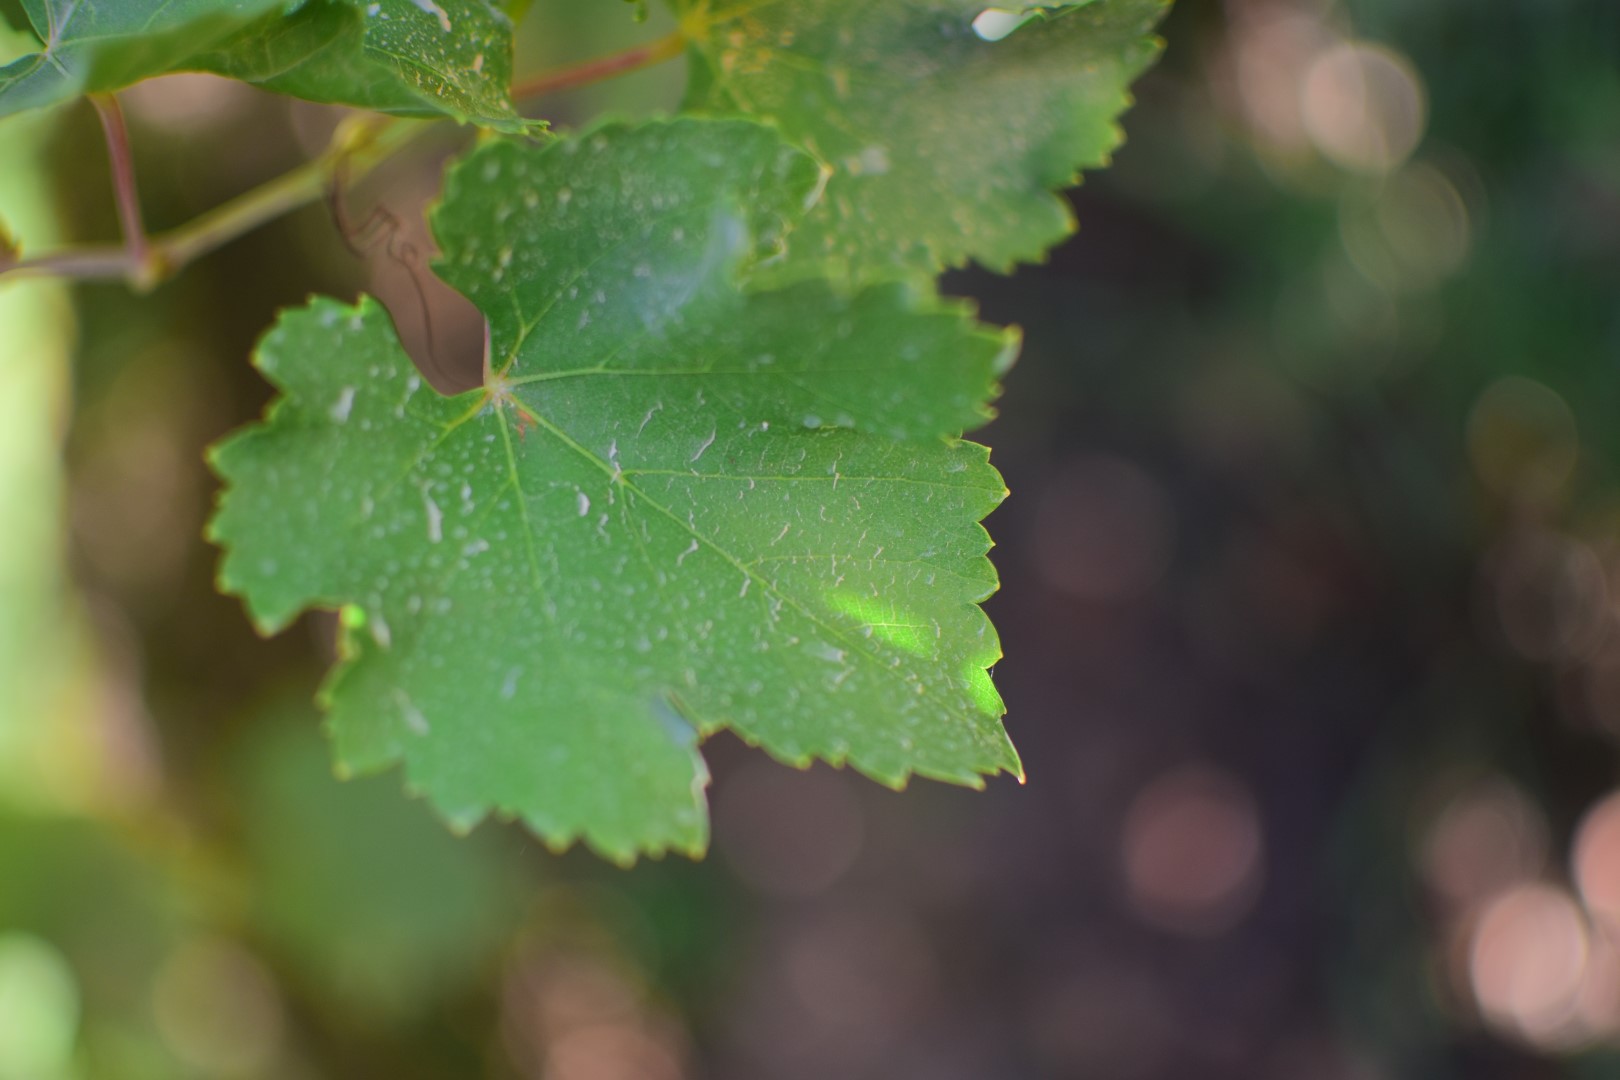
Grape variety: Frinsi